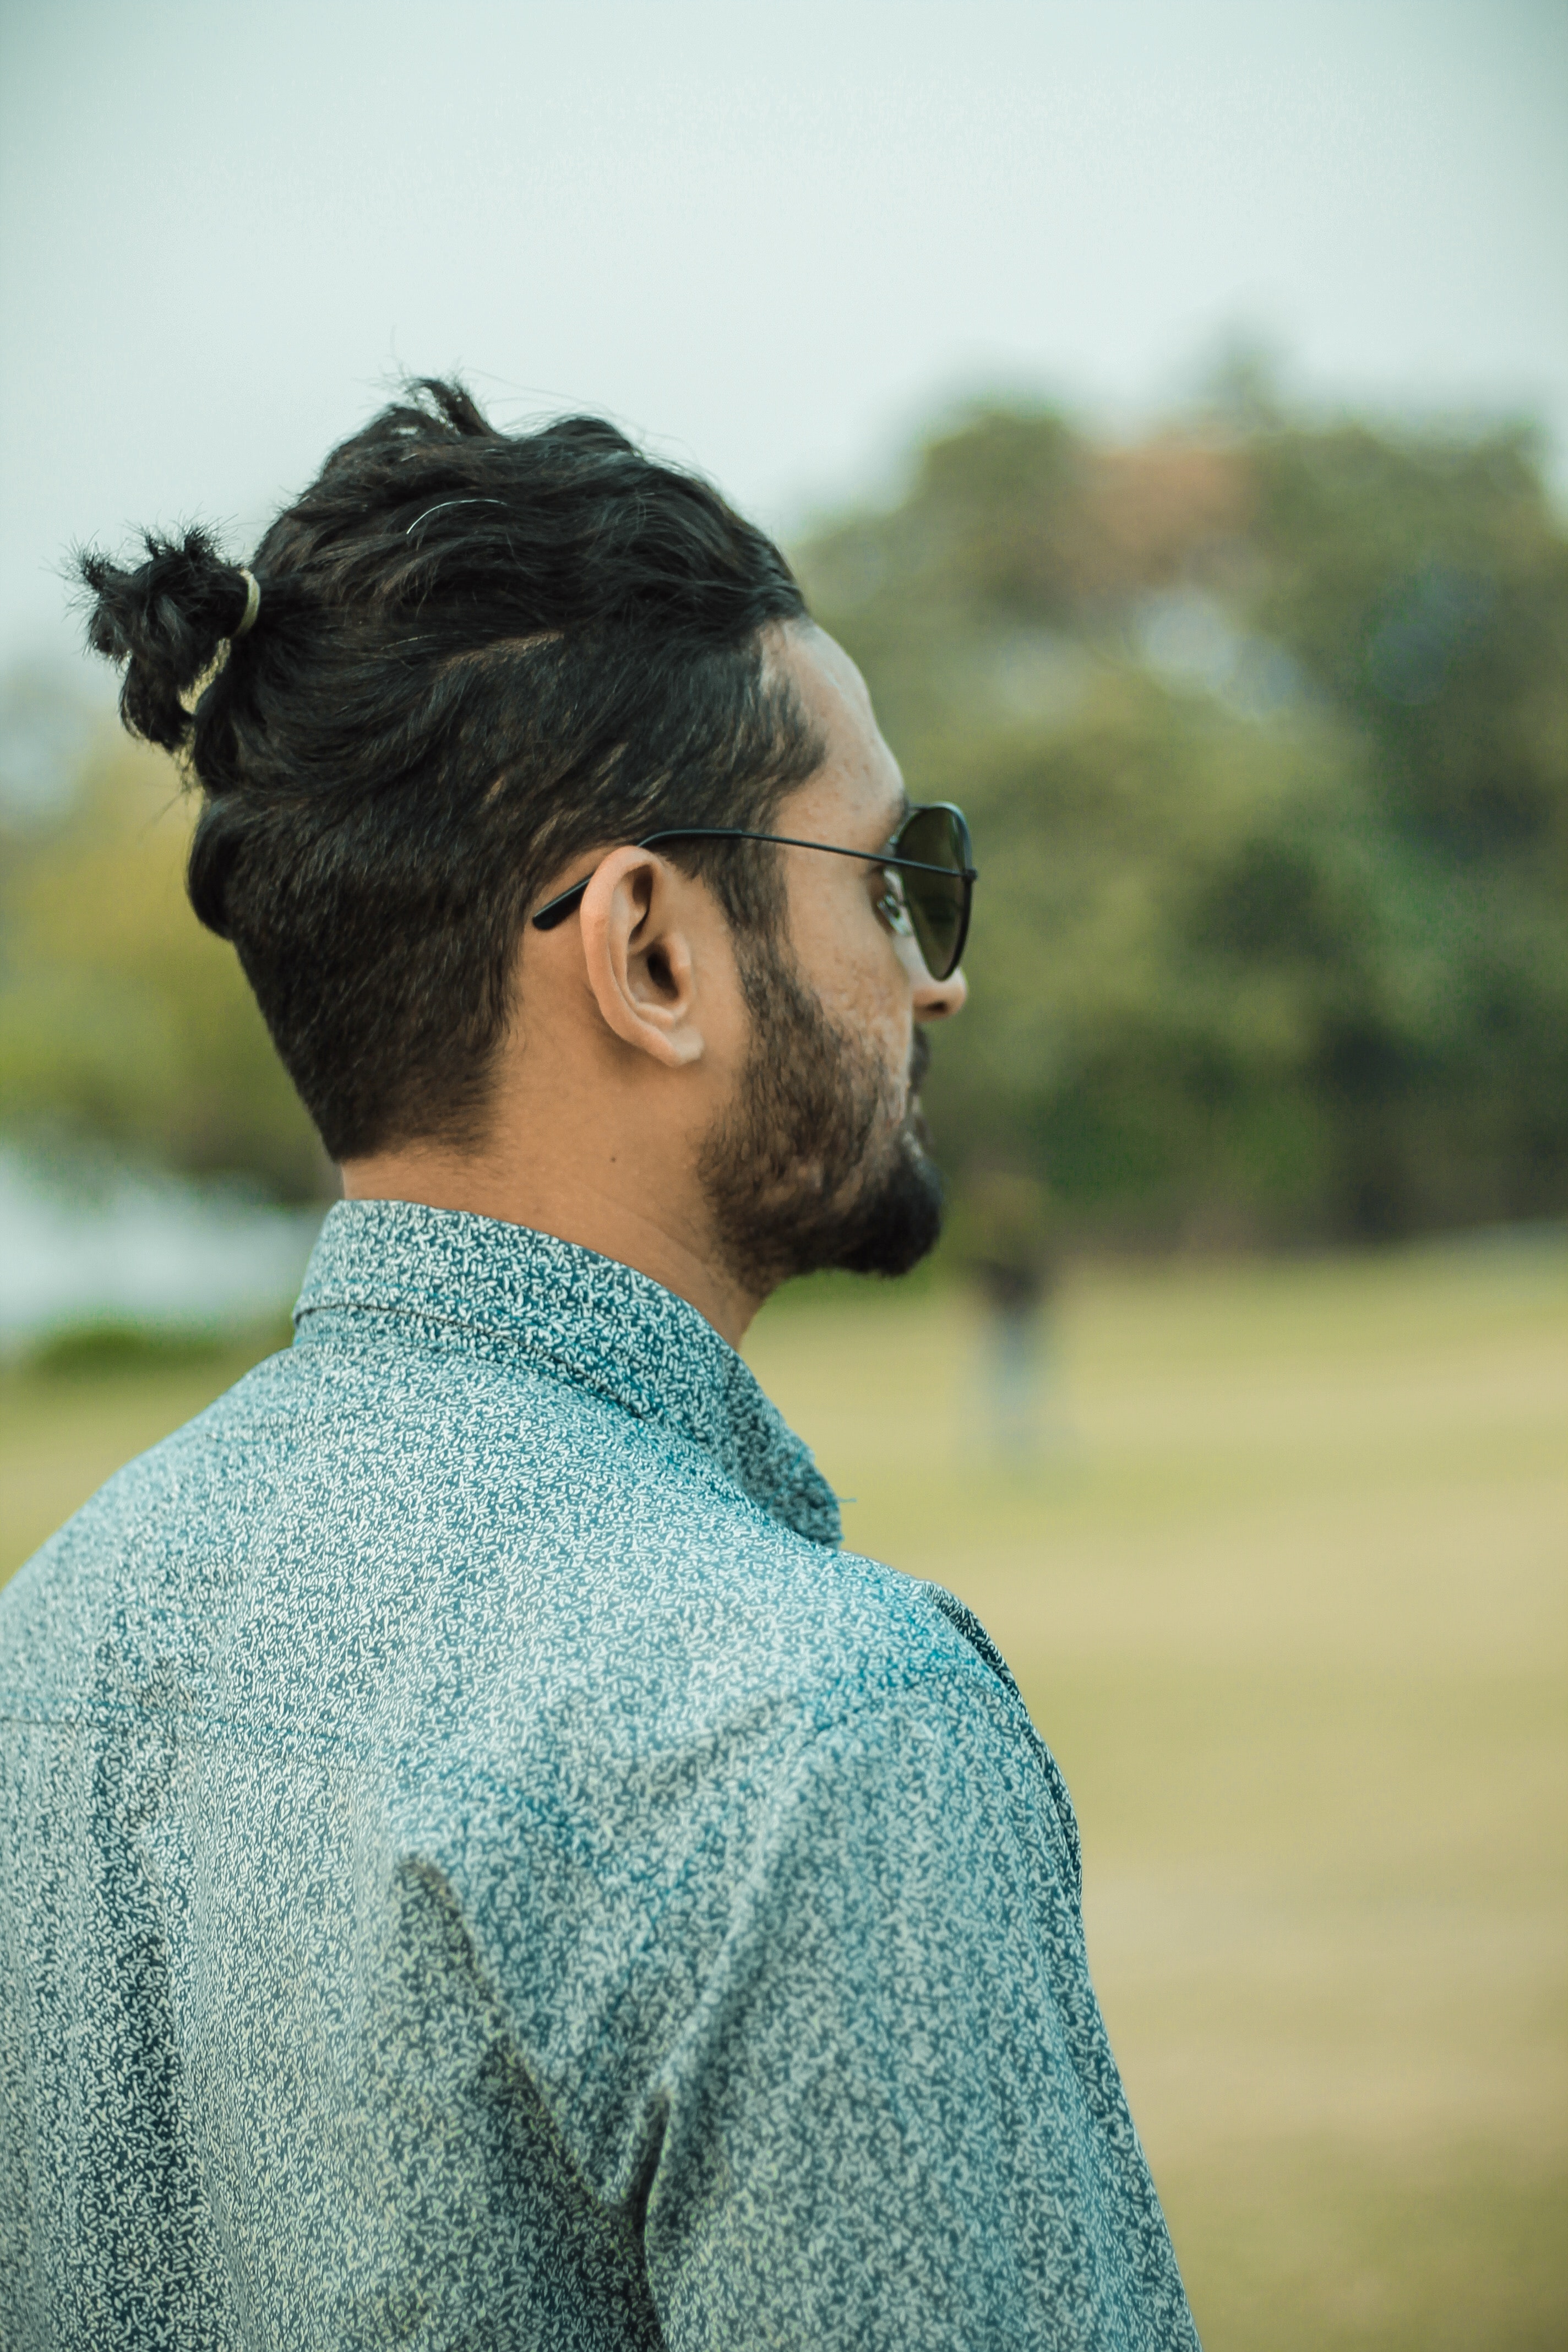
hair, green, hairstyle, chin, cool, human, neck, ear, photography, black hair, grass, glasses, street fashion, style, top